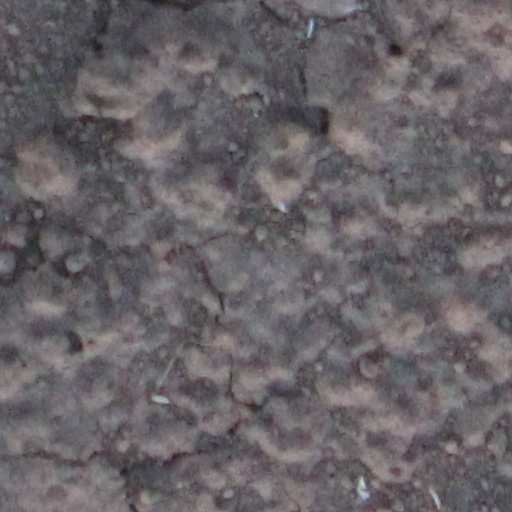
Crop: wheat